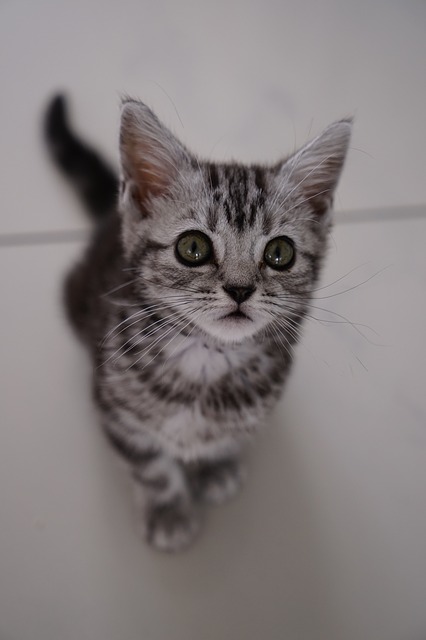
Label: gatto